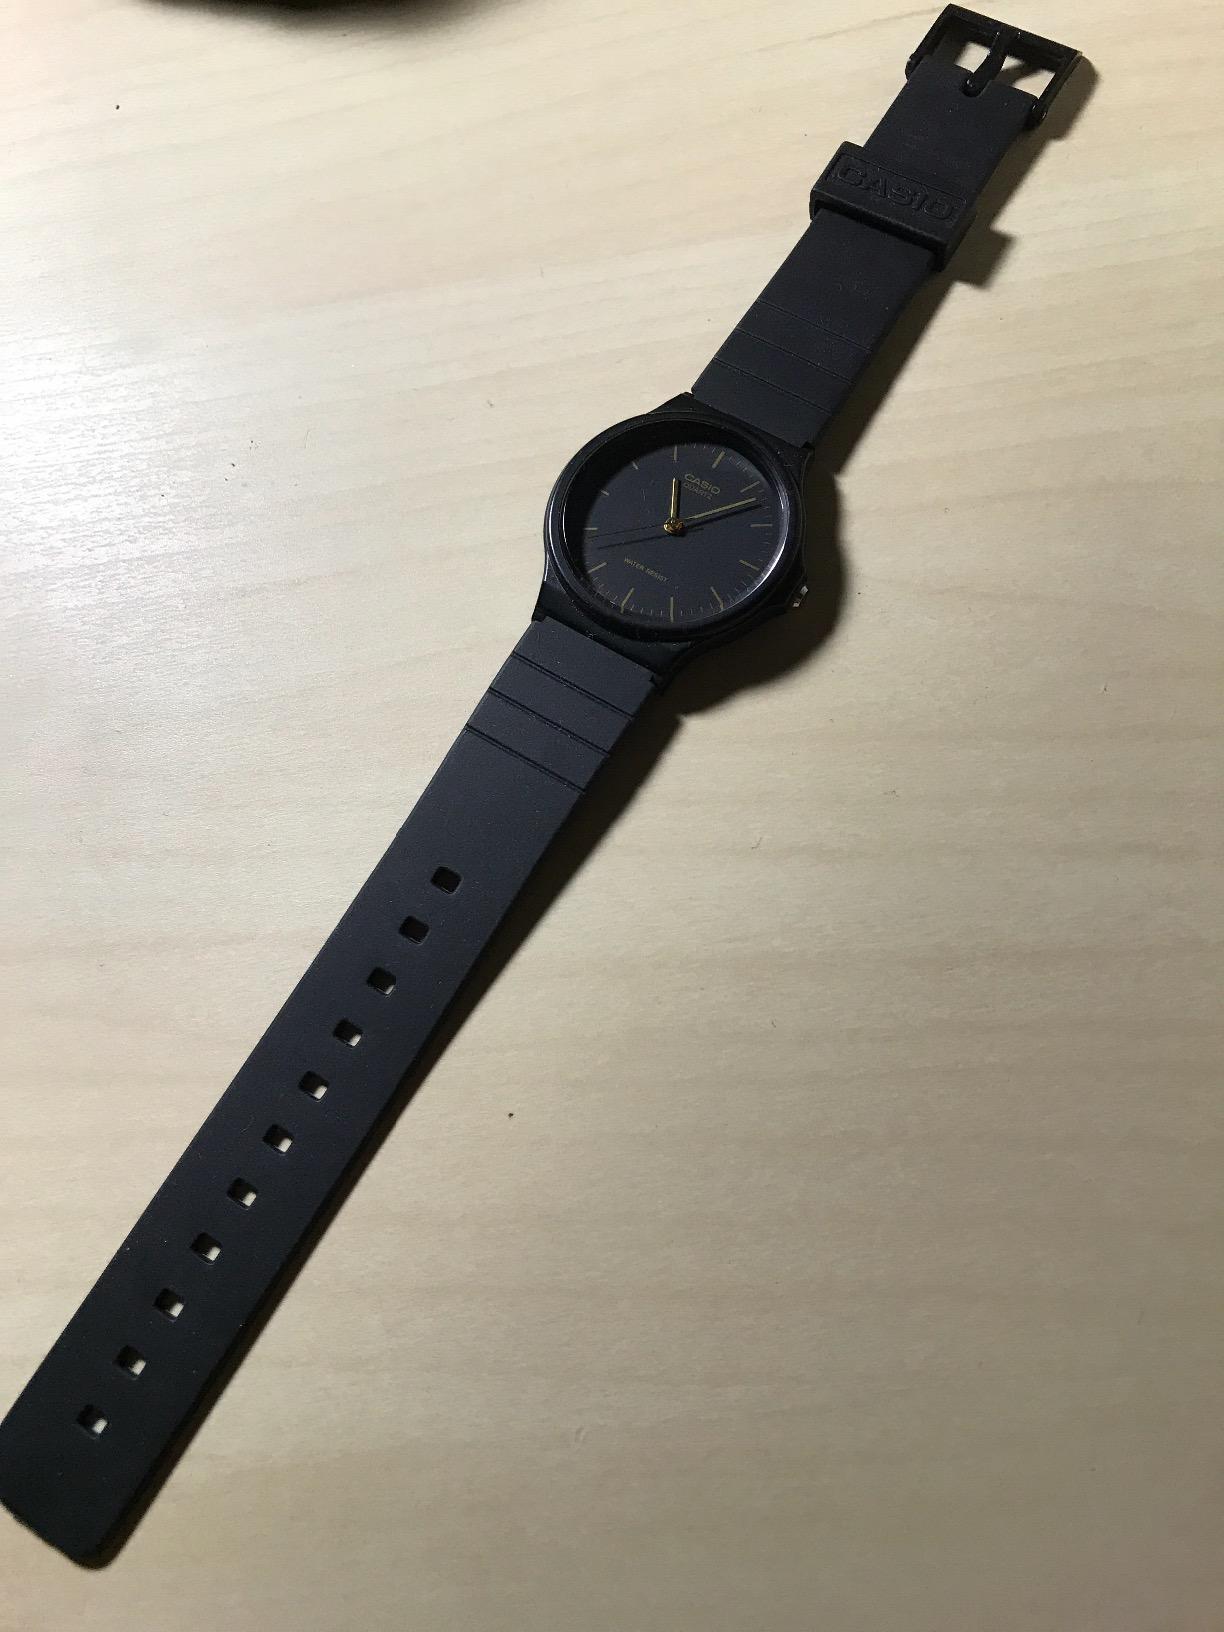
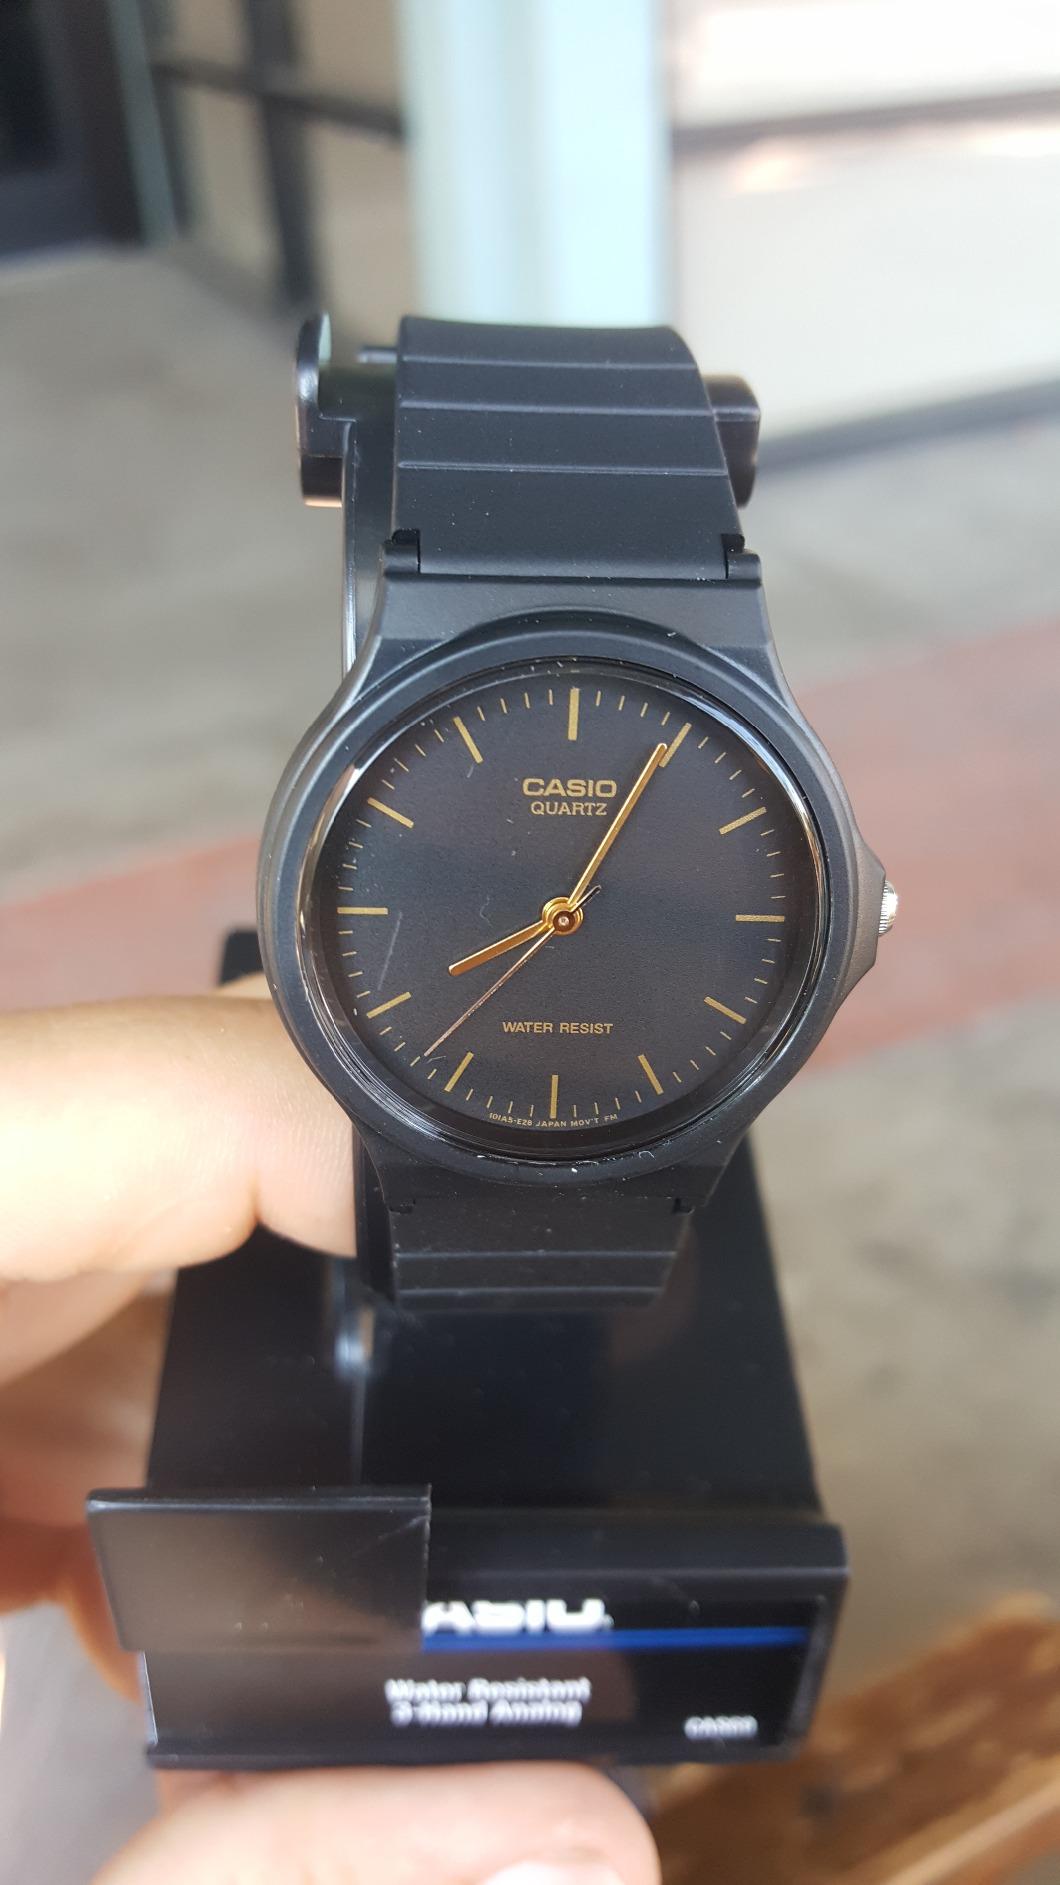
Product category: accessories_watch
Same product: yes